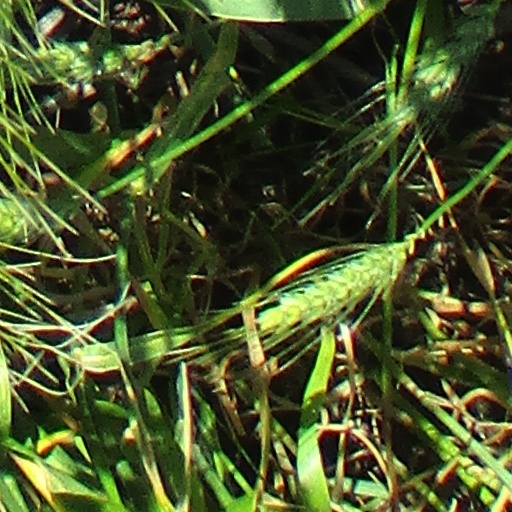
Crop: wheat